Recent human evolution

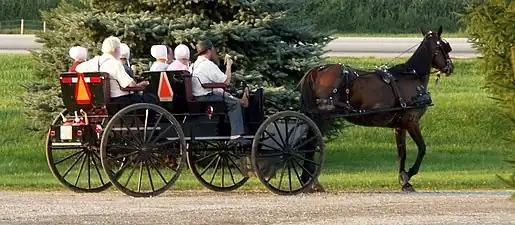
The Amish have a mutation that extends their life expectancy and reduces their susceptibility to diabetes.

A 2017 study by researchers from Northwestern University unveiled a mutation among the Old Order Amish living in Berne, Indiana, that suppressed their chances of having diabetes and extends their life expectancy by about ten years on average. That mutation occurred in the gene called Serpine1, which codes for the production of the protein PAI-1 (plasminogen activator inhibitor), which regulates blood clotting and plays a role in the aging process. About 24% of the people sampled carried this mutation and had a life expectancy of 85, higher than the community average of 75. Researchers also found the telomeres—non-functional ends of human chromosomes—of those with the mutation to be longer than those without. Because telomeres shorten as the person ages, those with longer telomeres tend to live longer. At present, the Amish live in 22 U.S. states plus the Canadian province of Ontario. They live simple lifestyles that date back centuries and generally insulate themselves from modern North American society. They are mostly indifferent towards modern medicine, but scientists do have a healthy relationship with the Amish community in Berne. Their detailed genealogical records make them ideal subjects for research.